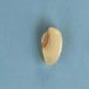
Maize quality: Good